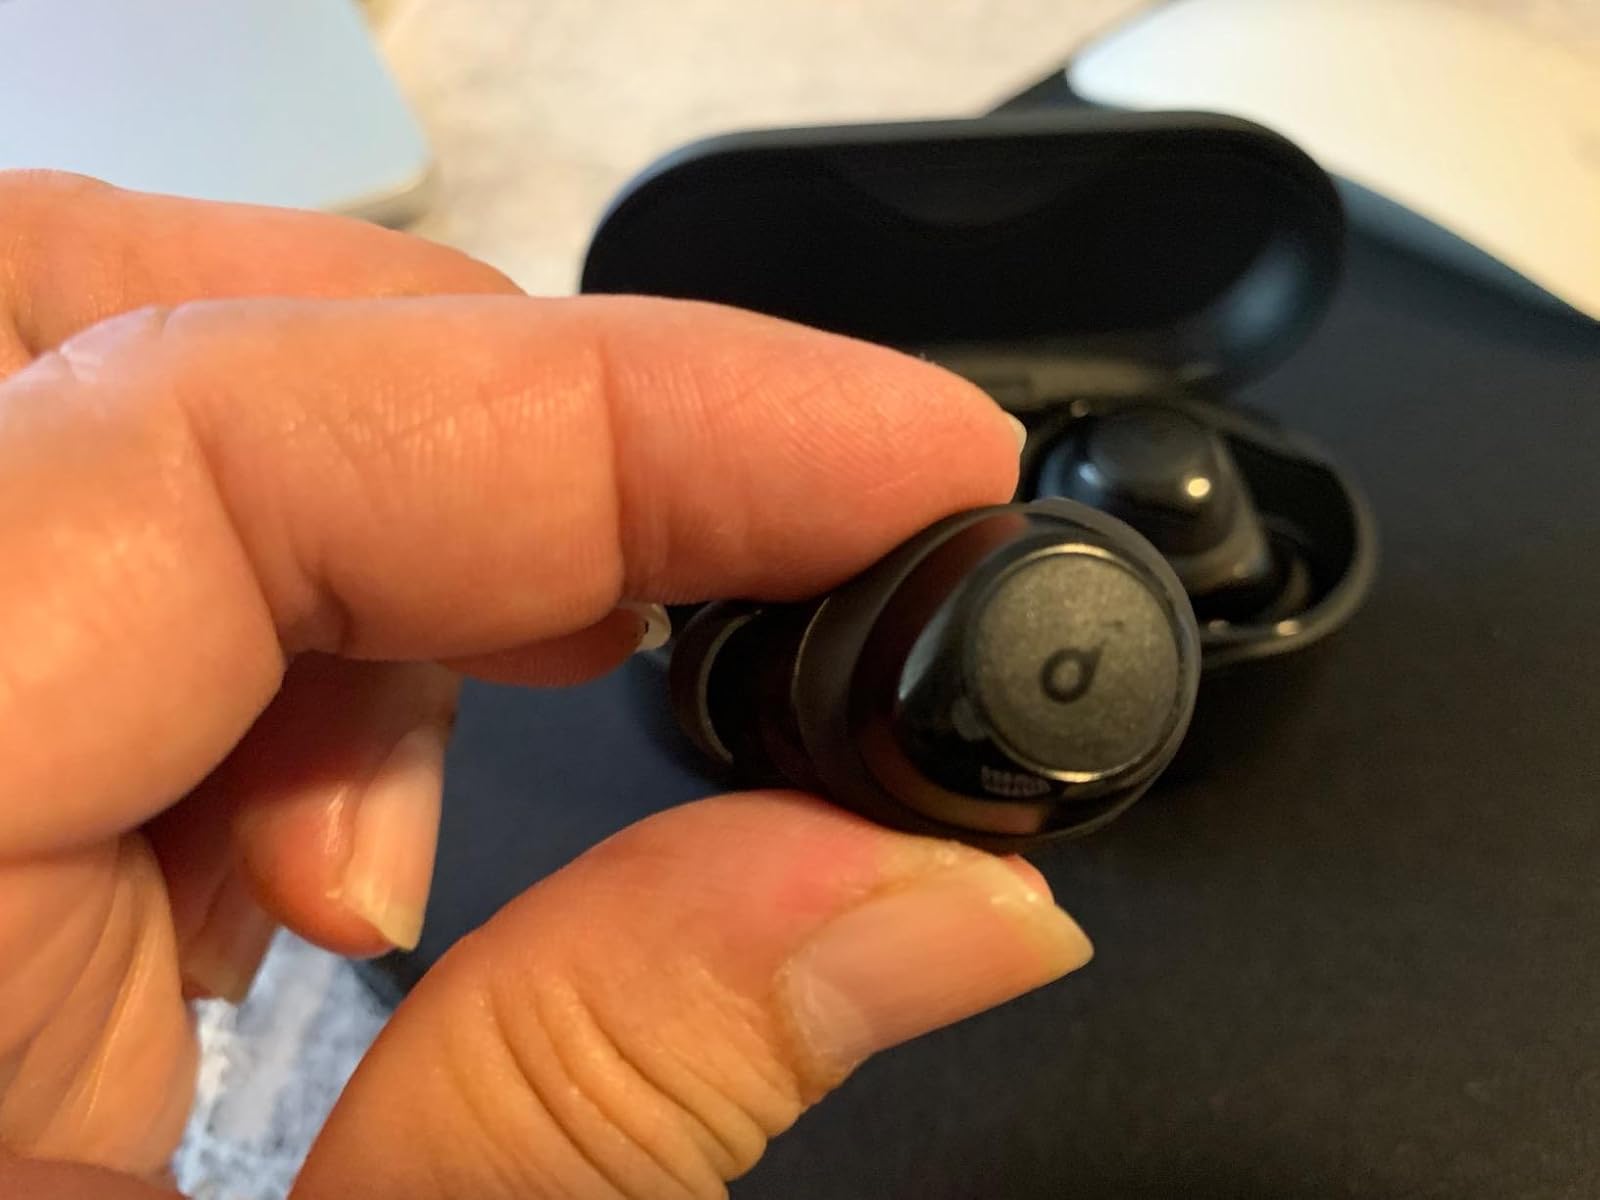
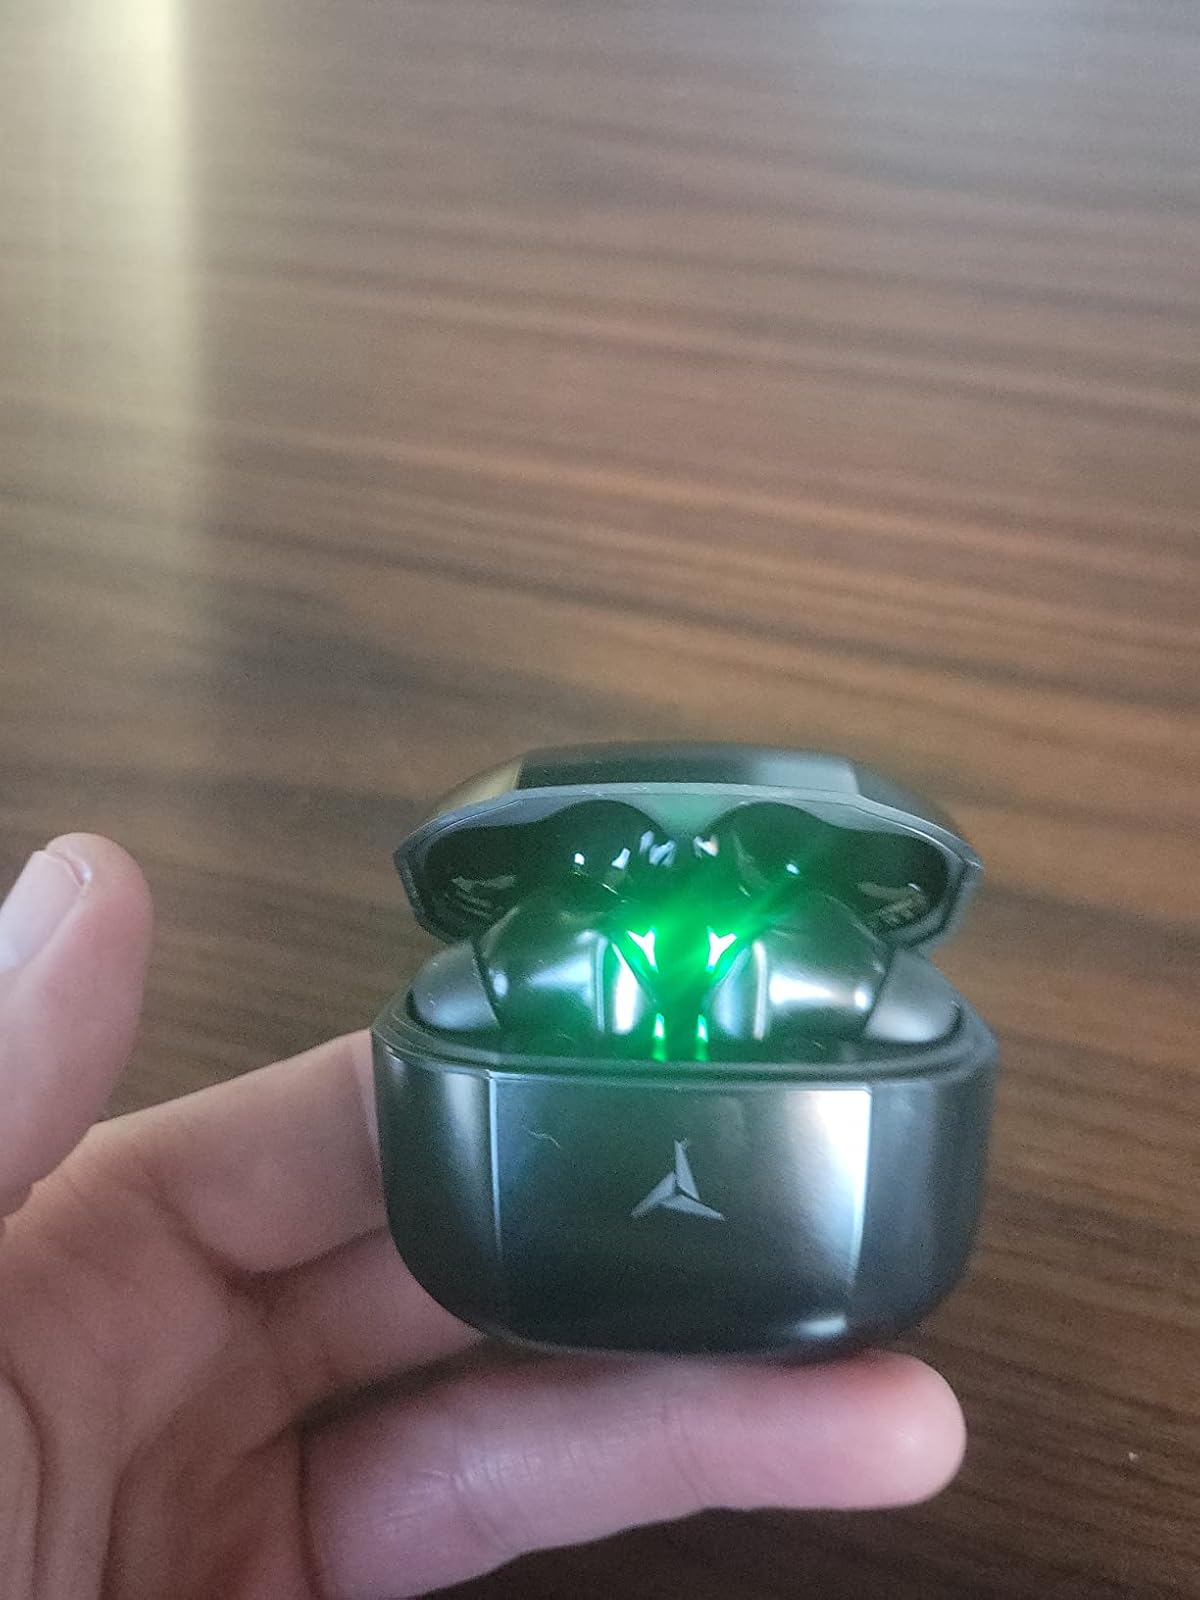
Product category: earbuds
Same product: no